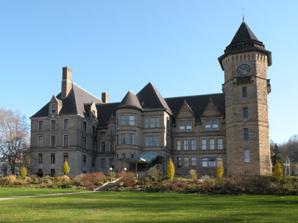
Building: Westinghouse Air Brake Company General Office Building
Country: United States of America
Year built: 1890
United States historic place Westinghouse Air Brake Company General Office Building U.S. National Register of Historic Places Pittsburgh Landmark – PHLF The building as it appeared in 2009, with the "Executive Wing" on the left. Show map of Pennsylvania Show map of the United States Location Marguerite and Bluff Sts., Wilmerding, Pennsylvania Coordinates 40°23′31″N 79°48′27″W / 40.39194°N 79.80750°W / 40.39194; -79.80750 Area 2 acres (0.81 ha) Built 1890 Architect Osterling, Frederick J.; Janssen & Cocken Architectural style Renaissance, Romanesque, Chateauesque NRHP reference No. 87000376 Significant dates Added to NRHP March 06, 1987 Designated PHLF 1975 The Westinghouse Air Brake Company General Office Building (known locally as the Castle or Library Hall ) in Wilmerding , Pennsylvania is a building from 1890. It was listed on the Pittsburgh History and Landmarks Foundation in 1975, National Register of Historic Places in 1987. Originally built as an office building for the Westinghouse Air Brake Company , it housed the George Westinghouse Museum from 2006 to 2016. In 2016 it was sold to the Priory Hospitality Group with the intention of being developed into a boutique hotel . However, the 2020 global pandemic affected those plans and it was announced in November 2021 that the building will be used for an art academy and to house classrooms for the Westinghouse Arts Academy, a nearby high school. Construction Constructed by architect Frederick J. Osterling , the building has a four-sided clock tower , which was operated by a system of chains and pulleys. Additional designs and remodeling were done by Janssen & Cocken in 1927, which added the "Executive Wing", containing executive offices as well as conference and dining rooms. The architectural style is a mix of Renaissance Revival and Romanesque . It was destroyed by a fire on 8 April 1896; the foundation, being made of brick, stone, and cement survived, however, and the structure was rebuilt upon the same foundation. It was during this reconstruction that the clock tower was added. At the time, the entire first floor was designed for employees' use, with accommodations such as a library, fully equipped gymnasium, restaurant, swimming pool, and bowling alleys. This brought the total area inside the building to 55,000 square feet (5,100 m 2 ). The building also housed a boiler house and light station, that supplied both steam and power to the plant, as well as various businesses in the community, such as the Wilmerding YMCA . Business history Main article: Westinghouse Air Brake Company This building contained the offices of the Westinghouse Air Brake Company for well over a century. The company was originally established by George Westinghouse in 1869. Westinghouse had developed many companies during this time of industrial growth at the beginning of the twentieth century. The Air Brake plant, that made for improved performance and increased speed on the nations railways, was moved to its new location in Wilmerding, Pennsylvania in 1889. Wilmerding is a small town about 14 miles (23 km) outside of Pittsburgh which, at the time, was only inhabited by about 5,000 people. Socialism was strong in Wilmerding and it was a peaceful non-violent farming borough. It was thought to be “The Ideal Town” for the company because of its location right along the Pennsylvania Railroad and its mainly blue collar inhabitants. The Air Brake Company employed 3,000 citizens from the surrounding Pittsburgh area, but its work force was composed almost entirely of individuals from Wilmerding. The office buildings were used until the building was vacated in 1985. It was then donated to the American Production and Inventory Control Society . The Westinghouse Air Brake Company merged with MotivePower in 1999 to form Wabtec ( NYSE : WAB ). Wabtec still provides employment for more than 1,000 residents of the borough. Effect on the community The building from a different angle, as it appeared circa 1905. Shown here before the addition of the "Executive Wing". When the Westinghouse Plant was also moved to Wilmerding, housing for the employees became hard to come by. In response to this, the Westinghouse Air Brake Home Building Company was formed in 1919 with $1,000,000 USD as startup capital. The 400 houses and large amounts of vacant land that were previously owned by the Westinghouse Air Brake Company were transferred to the new company. The new homes were specifically built with different variations to avoid the lack of variety commonly seen in industrial housing at the time. The Westinghouse Air Brake Home Building Company was so successful that within ten years, there were no vacant lots left on the southern side of Turtle Creek. The extensive town-building, employment, and prosperity that George Westinghouse brought to Wilmerding is still celebrated today in the community, with a festival called "George Westinghouse Days", which takes place in early June each year. Inside The Castle The building used to house The George Westinghouse Museum, a model train display, and a Depression glass room. In 2007, the artifacts that were in the Castle museum went to join the Heinz History Center. Since 2007, the Westinghouse Castle has gathered a collection of Westinghouse products and are now on display in their Westinghouse Museum room. The Westinghouse Castle was owned and operated from 2006 to 2016 by a non-profit organization, Wilmerding Renewed. Wilmerding Renewed rented out the property and provided tours of the building, but were not able to generate enough revenue to offset the high operating and maintenance costs. In June 2016, the property was purchased by John Graf and the Priory Hospitality Group for $100,000 for development into a boutique hotel. The property again changed hands in September 2021 when it was purchased by Westinghouse Castle LP for $86,000. References